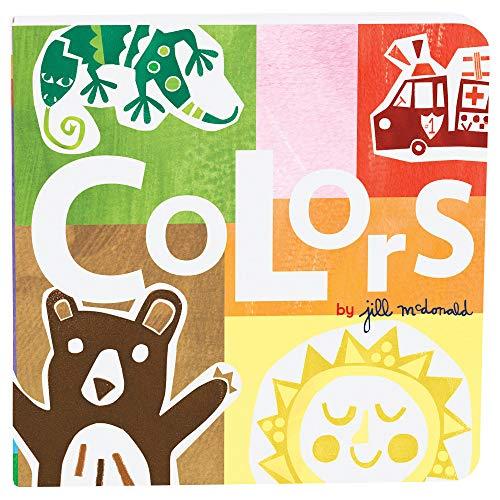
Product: C.R. Gibson Gibby & Libby My First Library Board Book
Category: Toys & Games | Learning & Education
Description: Includes 3 board books for babies.
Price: $10.99
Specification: ProductDimensions:0.6x5x5inches|ItemWeight:1.44pounds|ShippingWeight:1.44pounds(Viewshippingratesandpolicies)|DomesticShipping:ItemcanbeshippedwithinU.S.|InternationalShipping:ThisitemcanbeshippedtoselectcountriesoutsideoftheU.S.LearnMore|ASIN:B07B7YQK1H|Itemmodelnumber:BBB8-20677|Manufacturerrecommendedage:0monthsandup